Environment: real
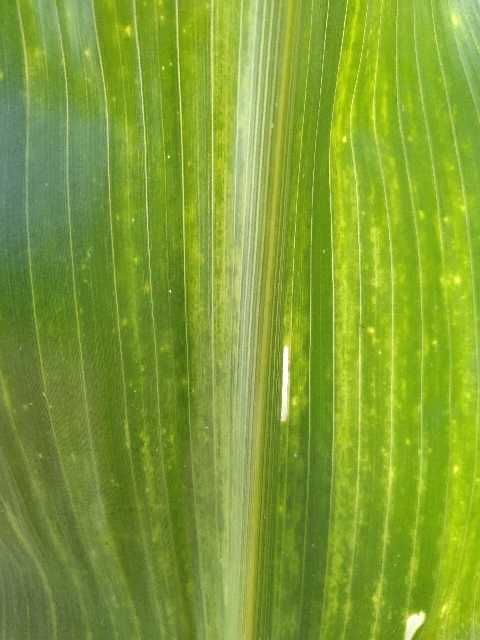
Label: lethal_necrosis